Greg Barker, Baron Barker of Battle

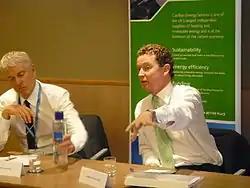
Barker (right) at the 2011 Conservative Party Conference

In 2001, Barker became the MP for Bexhill and Battle after the retirement of the sitting Conservative MP, Charles Wardle. He won the safe seat securing over 10,500 votes ahead of the Liberal Democrat candidate, Stephen Hardy.